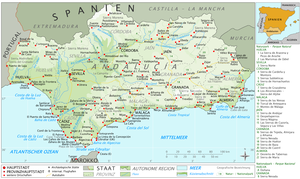
Costa del Sol
Kort som viser Costa del Sols beliggenhed.
"Costa del Sol er en region som udgør kystbyer og småsamfund i den sydlige del af Málaga-provinsen i det sydlige Spanien, i den autonome region Andalusien. Navnet bliver ofte oversat til ""Solkysten"" på dansk. Tidligere bestod kysten af små, rolige fiskerlandsbyer, men regionen blev totalt forandret i sidste halvdel af det 20. århundrede. Området er nu et verdensberømt turistområde med et næsten sammenhængende bælte af byer og turistområder langs hele kystlinjen.